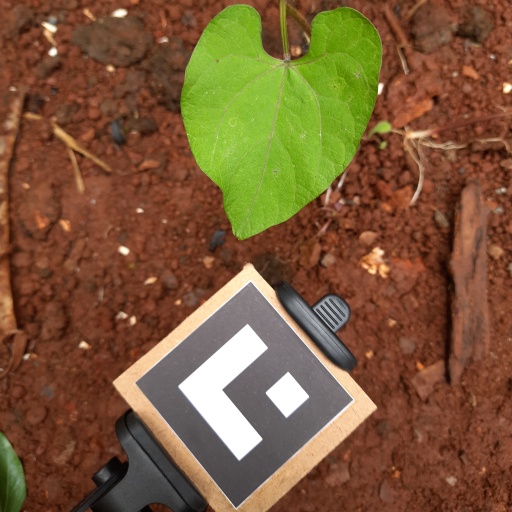
Observations: wavy surface, no eating holes, under shade